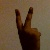
The image shows a hand gesture representing the number 2 in Indian Sign Language.